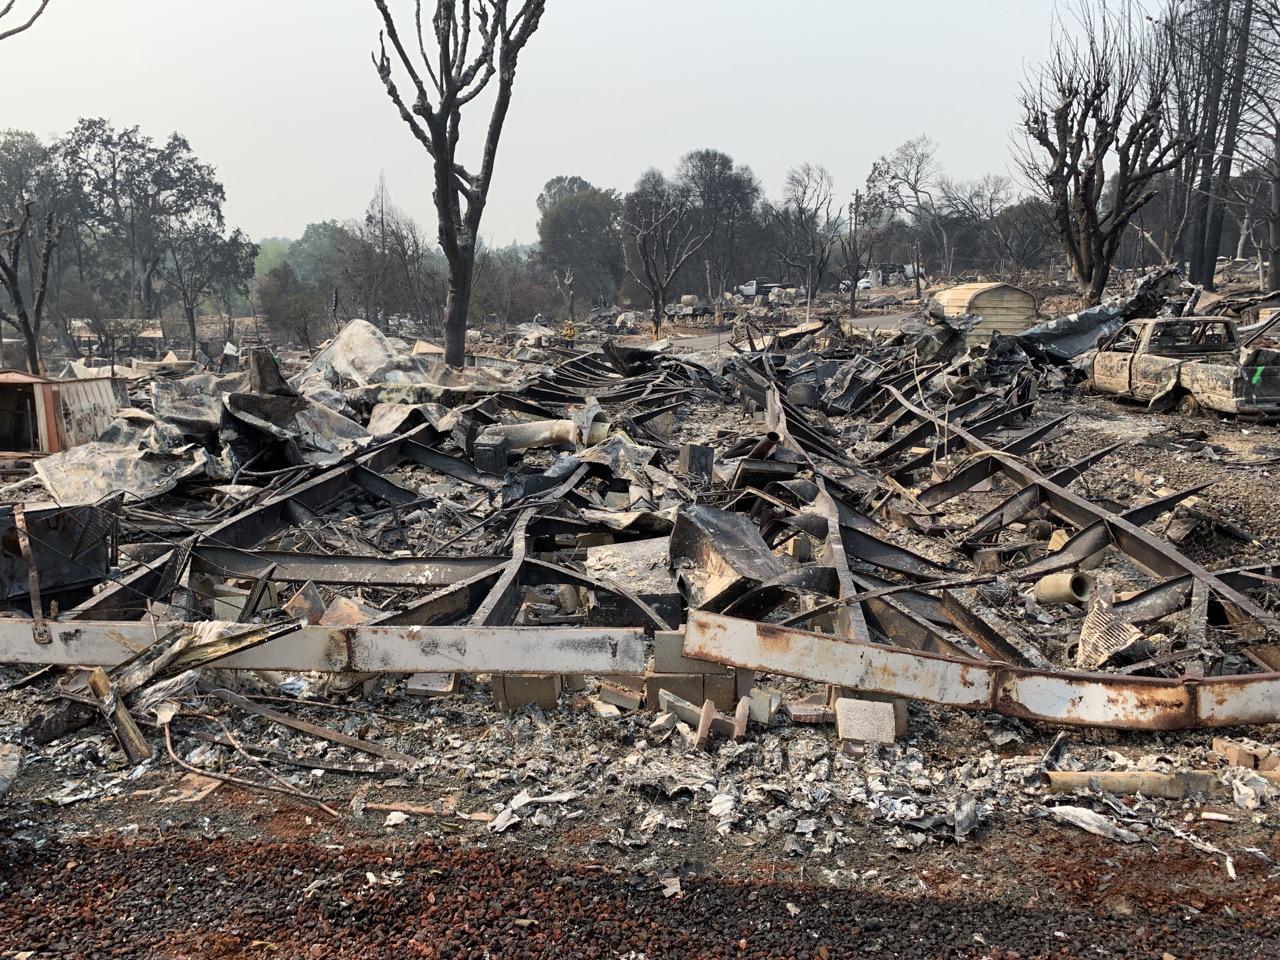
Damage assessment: destroyed